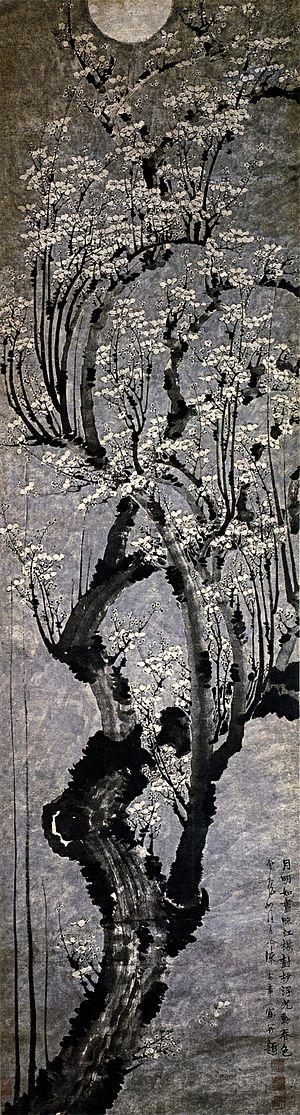
L'abricotier du Japon, mume, ume ou umé est un arbuste à fruits à noyau du genre Prunus, rattaché à la vaste famille des Rosaceae. Il appartient avec l'abricotier P. armeniaca et les autres abricotiers du monde, au sous-genre Prunus section Armeniaca du genre Prunus.